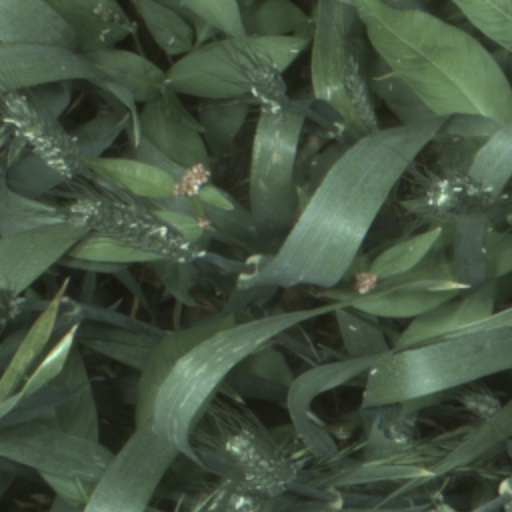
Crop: wheat